New Zealanders in the United Kingdom

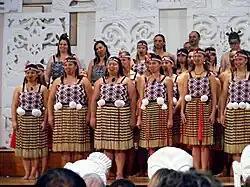
Christmas celebrations at London's

According to "", at the start of the millennium, approximately 8,000 Māori resided in England alone (as opposed to the United Kingdom as a whole). Historically Māori have been known in the UK for their athletic prowess on the rugby field as well as their various artistic skills. In the 1900s, Māori artistic performers toured the UK and some of them decided to stay. Mākereti (Maggie) Papakura of is one example of an early Māori immigrant who came to the country touring with a troupe of performers; she married in 1912 and lived in the UK for the rest of her life. During World War I, significant numbers of Māori troops came to the UK in order to help fight with the British Army (at this period military service was one of the main reasons for Māori emigration). Many of these were actually housed in Papakura's Oxfordshire mansion. Later on in the 1950s, a small group of Māori residing in the British capital established the London Māori Club. The aim was to promote Māori culture through the performance of traditional songs and war dances. In 1971 the group renamed itself Māori Club. To this day the cultural group hosts weekly meetings, language classes and celebrations.